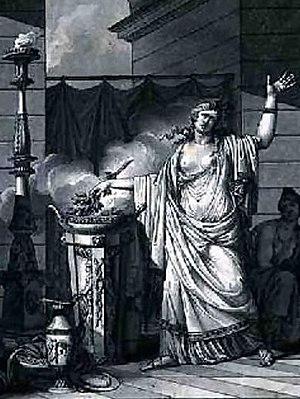
La magicienne Simaitha, d'après le personnage de l'idylle II de Théocrite, par Jean-Guillaume Moitte, 1746-1810
Simaitha, aussi appelée Cimétha, Simétha ou encore Simaetha, est un personnage qui apparaît dans une idylle de Théocrite, la deuxième.